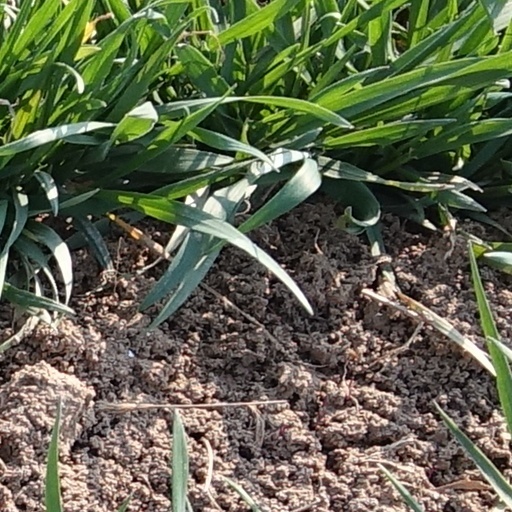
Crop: wheat